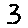
Label: 3